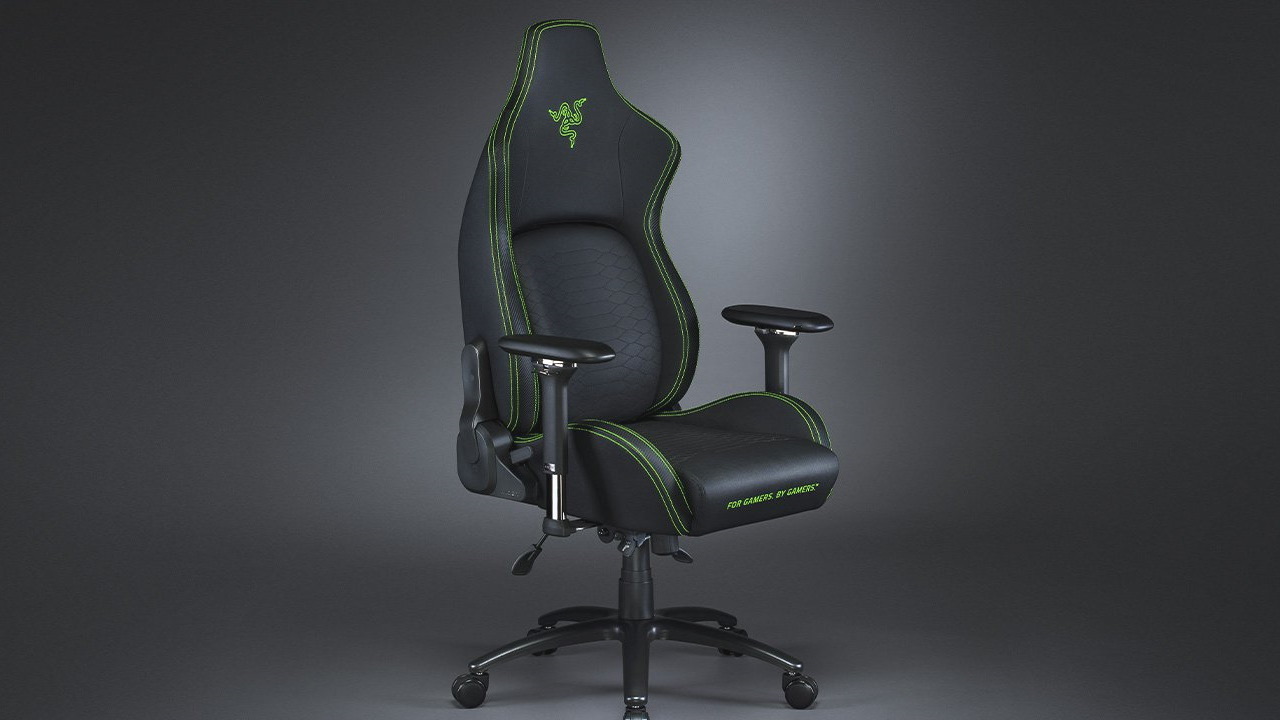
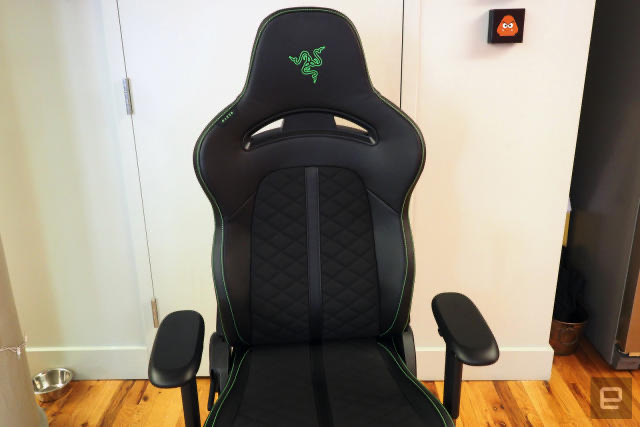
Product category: items_chair
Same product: no